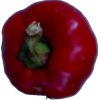
Label: red_pepper